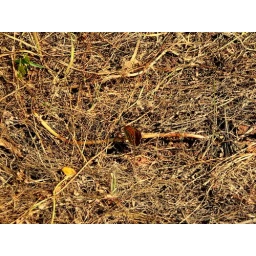
male Aetherie Fritillary butterfly near praia da luz-1